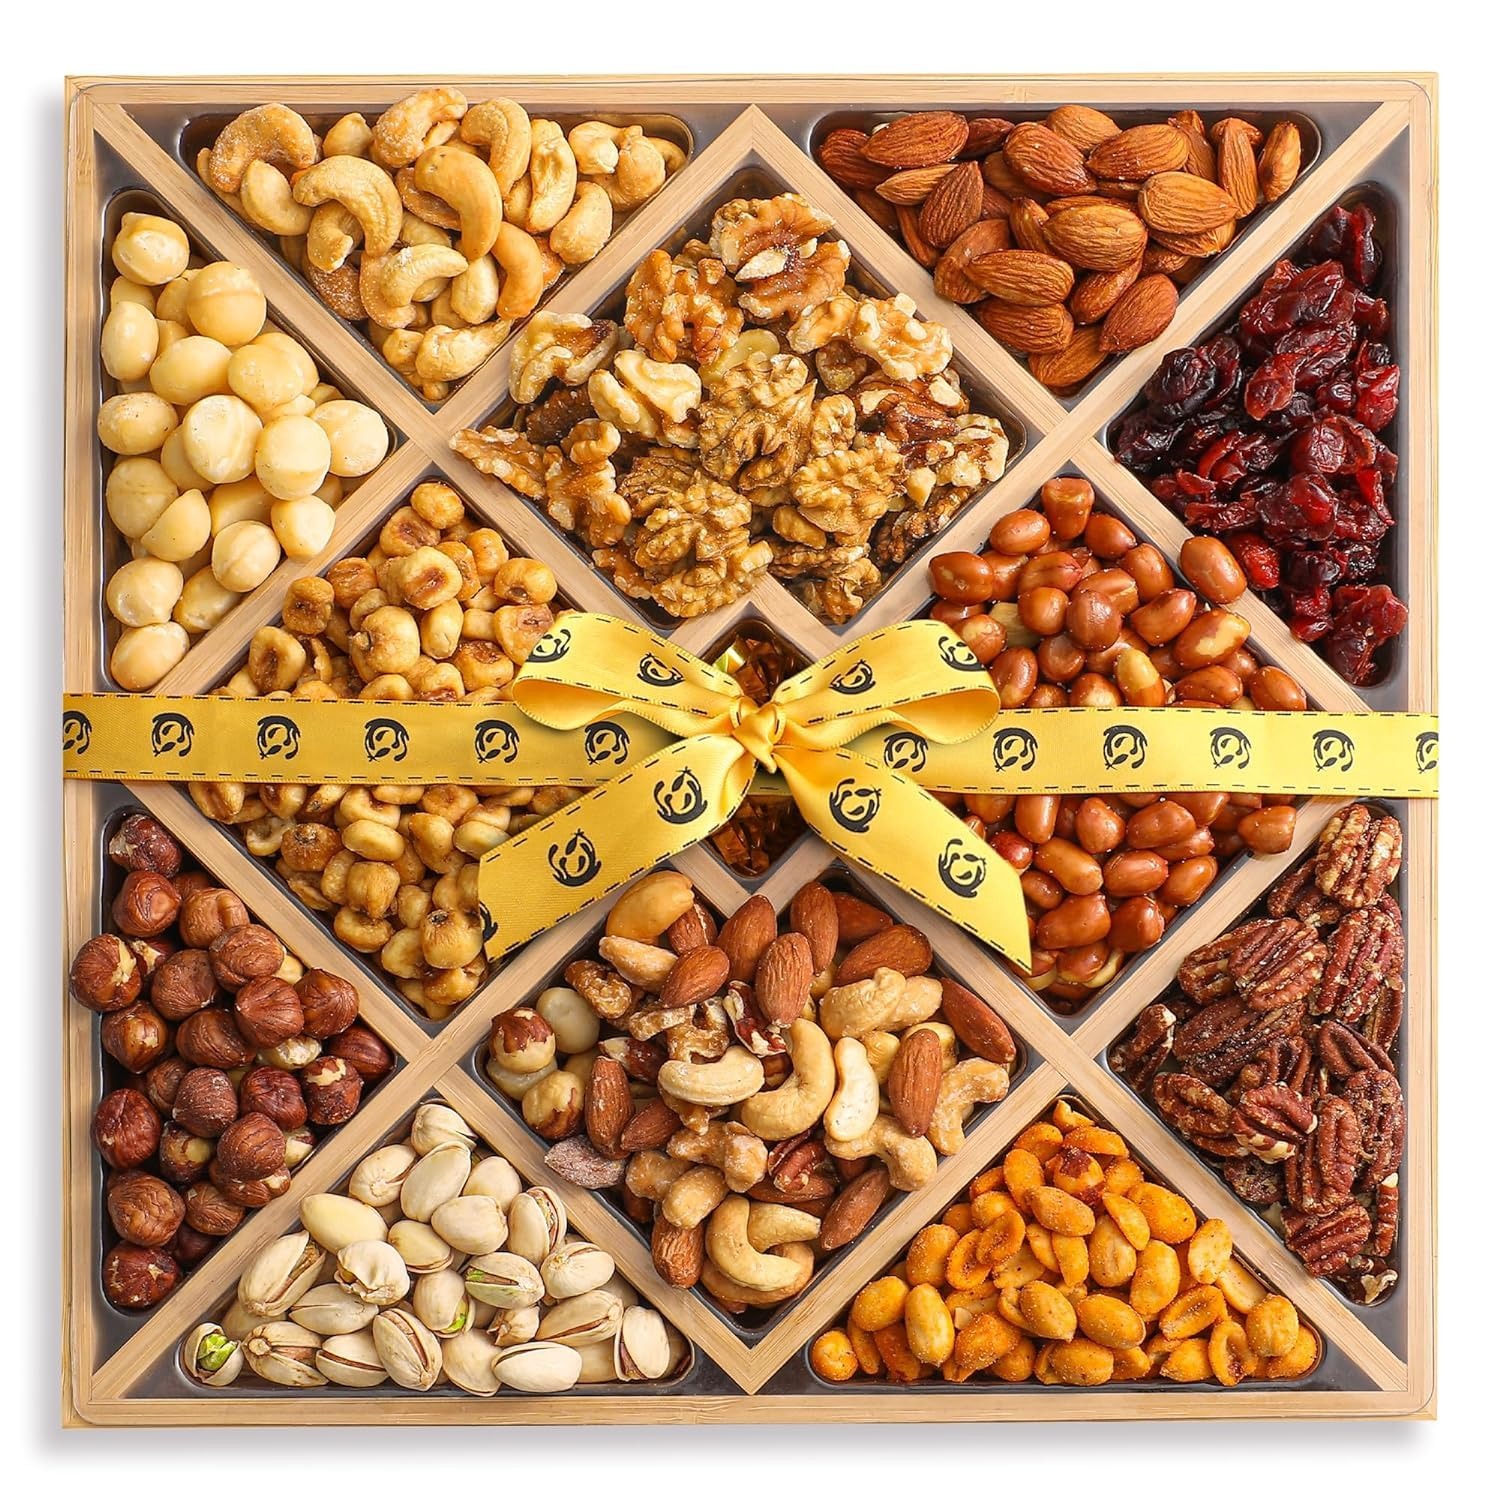
Item Name: Gourmet Mixed Nuts Christmas Gift Basket in Sleek Bamboo Wood Reusable Platter | XL 2.5 lb Platter Includes 12 Assortments of Premium Nuts, Kosher
Bullet Point 1: Exquisite Selection of Superior Nuts: Indulge in our Mixed Nuts Gift Basket, featuring an XL 2.5 LB platter filled with 12 assortments of premium nuts. This elegant arrangement includes Pistachios, Macadamia Nuts, Peanuts, Honey Glazed Almonds, Corn Nuts, Walnuts, Cashews, Almonds, and Honey Glazed Pecans, offering a truly gourmet snacking experience for any occasion.
Bullet Point 2: Artisan Craftsmanship: Our mixed nuts gift basket is presented on a hexagon wooden platter that epitomizes artisan elegance. The craftsmanship speaks of tradition and quality, making it a standout gift.
Bullet Point 3: Freshness in Every Bite: We are committed to delivering only the freshest nuts in our nut gift baskets. Enjoy the natural goodness and gourmet quality you can trust.
Bullet Point 4: Versatile Gifting: Perfect for Teacher Appreciation gifts, our nuts gift basket is a versatile choice. It's ideal for dad gifts, fathers day gifts from daughters, fathers day gifts from sons, and thoughtful gifts for teachers.
Bullet Point 5: Easy Gifting with Satisfaction Guaranteed: Our nut gift baskets are designed for effortless gifting. Mark your purchase as a 'gift' at checkout and add a personal message. We assure 30 day money back with your nut gift basket.
Product Description: <p><strong>Artisanal Cravings: 12-Variety Gourmet Nut Platter - The Ultimate Deluxe Nut Gift Basket for Every Occasion</strong></p> <p>Delight in the Artisanal Cravings Gourmet Nut Platter, a luxurious 12-section gift basket filled with an expertly curated selection of nuts and treats. Each compartment offers a new taste adventure, from the creamy cashews to the sweet tang of cranberries, making it the perfect holiday gift for family, friends, or as a thoughtful sympathy gesture. Crafted with care, this deluxe mixed nut box promises to bring joy and gourmet pleasure to any festive occasion or gathering.</p> <p><strong>12-Section Assorted Nuts</strong></p> <p>Indulge in a luxurious assortment with the Artisanal Cravings Gourmet Nut Platter, a 12-section gift basket that offers a variety of taste sensations. Each section is filled with premium nuts and treats, including Roasted &amp; Salted Cashews, rich Macadamia Nuts, crunchy Corn Nuts, and Roasted &amp; Salted Hazelnuts. The platter also features Pistachios, smooth Cashews, Almonds, Walnuts, tangy Cranberries, classic Peanuts, Pecans, and a special chef's mix of Roasted &amp; Salted Peanuts. Perfectly presented in a beautifully crafted wooden platter, this collection is sure to delight any nut lover and makes a thoughtful gift for any occasion.</p>
Value: 38.4
Unit: Ounce

Price: 31.95